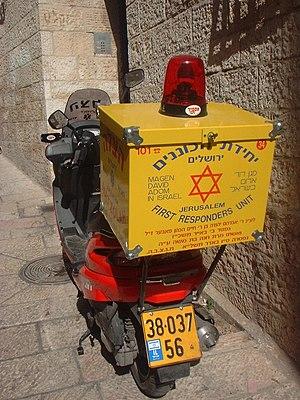
Magen David Adom est une Société Nationale de la Croix-Rouge. Il est le service d’urgence officiel d’Israël, d’ambulance et de don du sang.